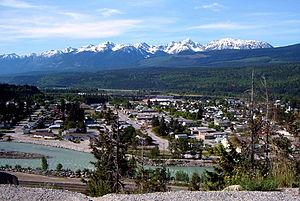
Liste de villes sur le cours du fleuve Columbia classés de l'amont à l'aval.
Golden est une ville située au sud-est de la Colombie-Britannique au Canada, sur la rive est de la rivière Kicking Horse à proximité du parc national Yoho. La ville est accessible par l'autoroute 1 qui constitue l'axe sud de la route transcanadienne.